Adambakkam

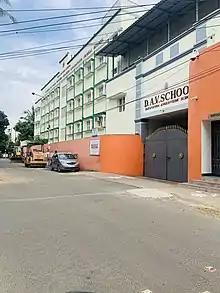
D.A.V School Adambakkam Branch

The Jawaharlal Nehru road (inner ring road) that outlines Adambakkam in the southern side is becoming a hot spot for real estate and commercial establishments.